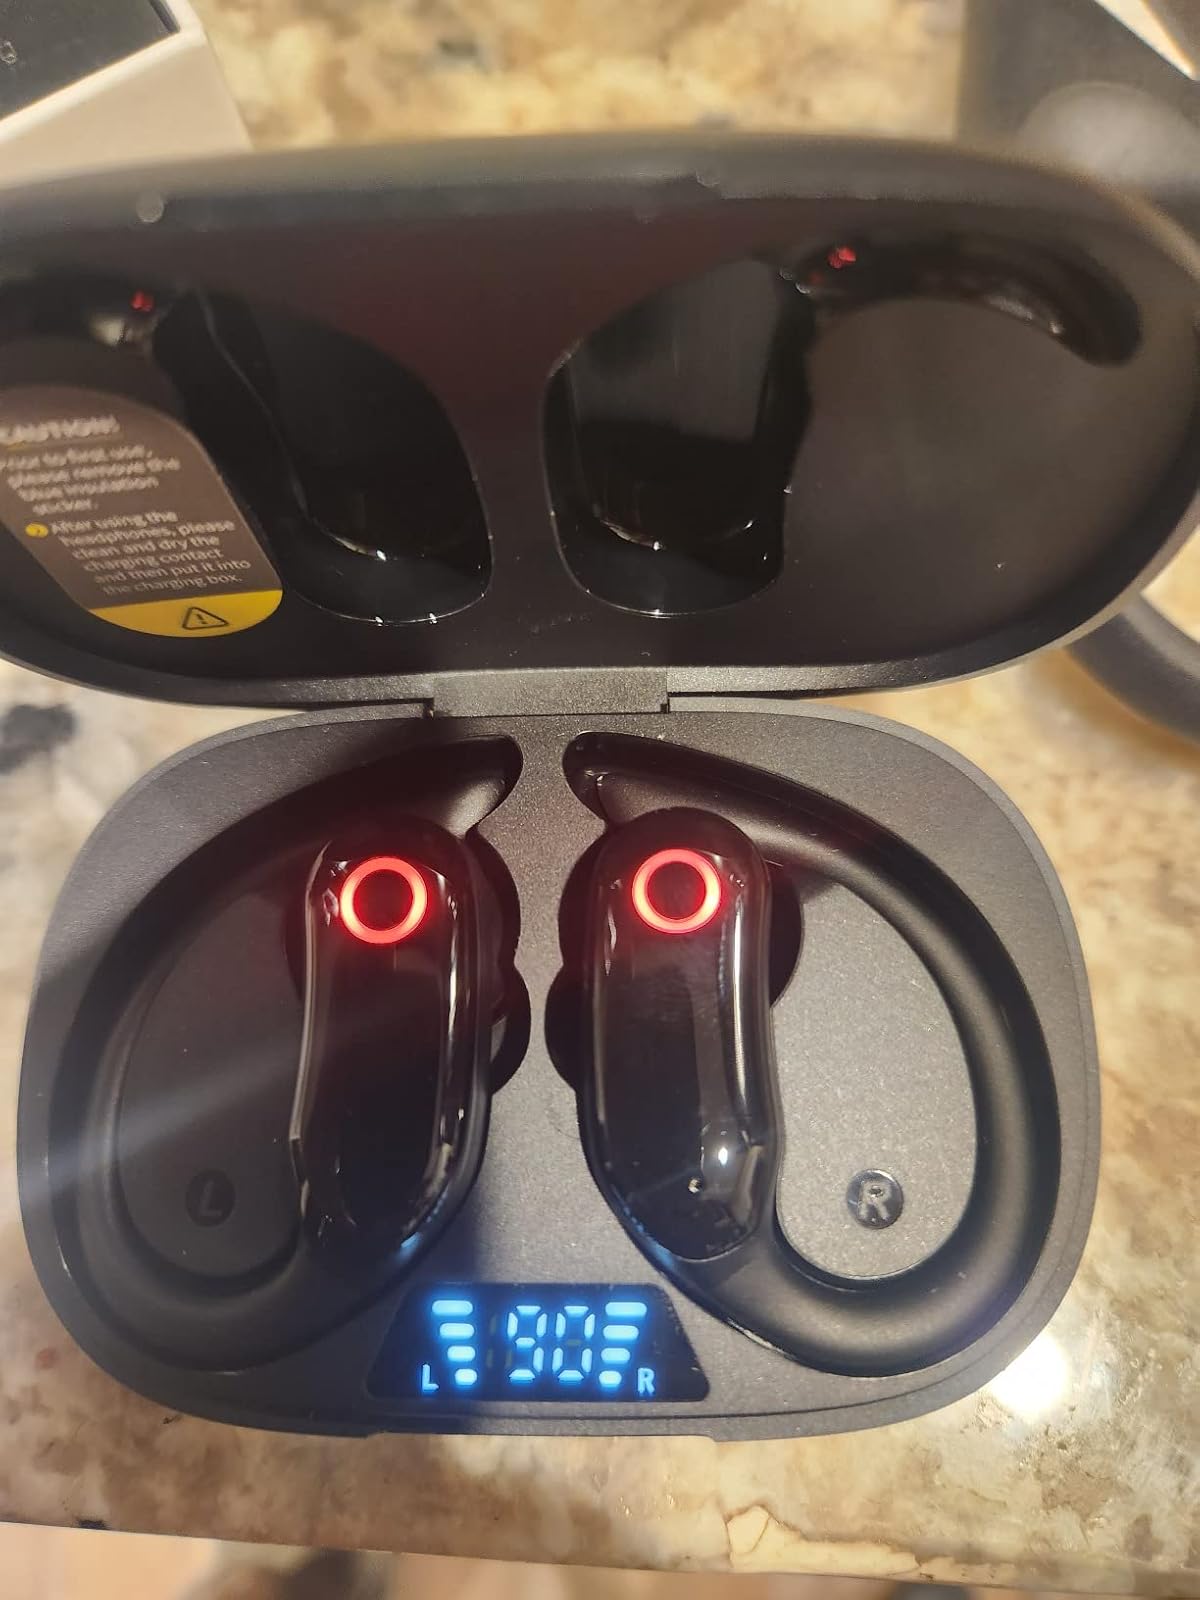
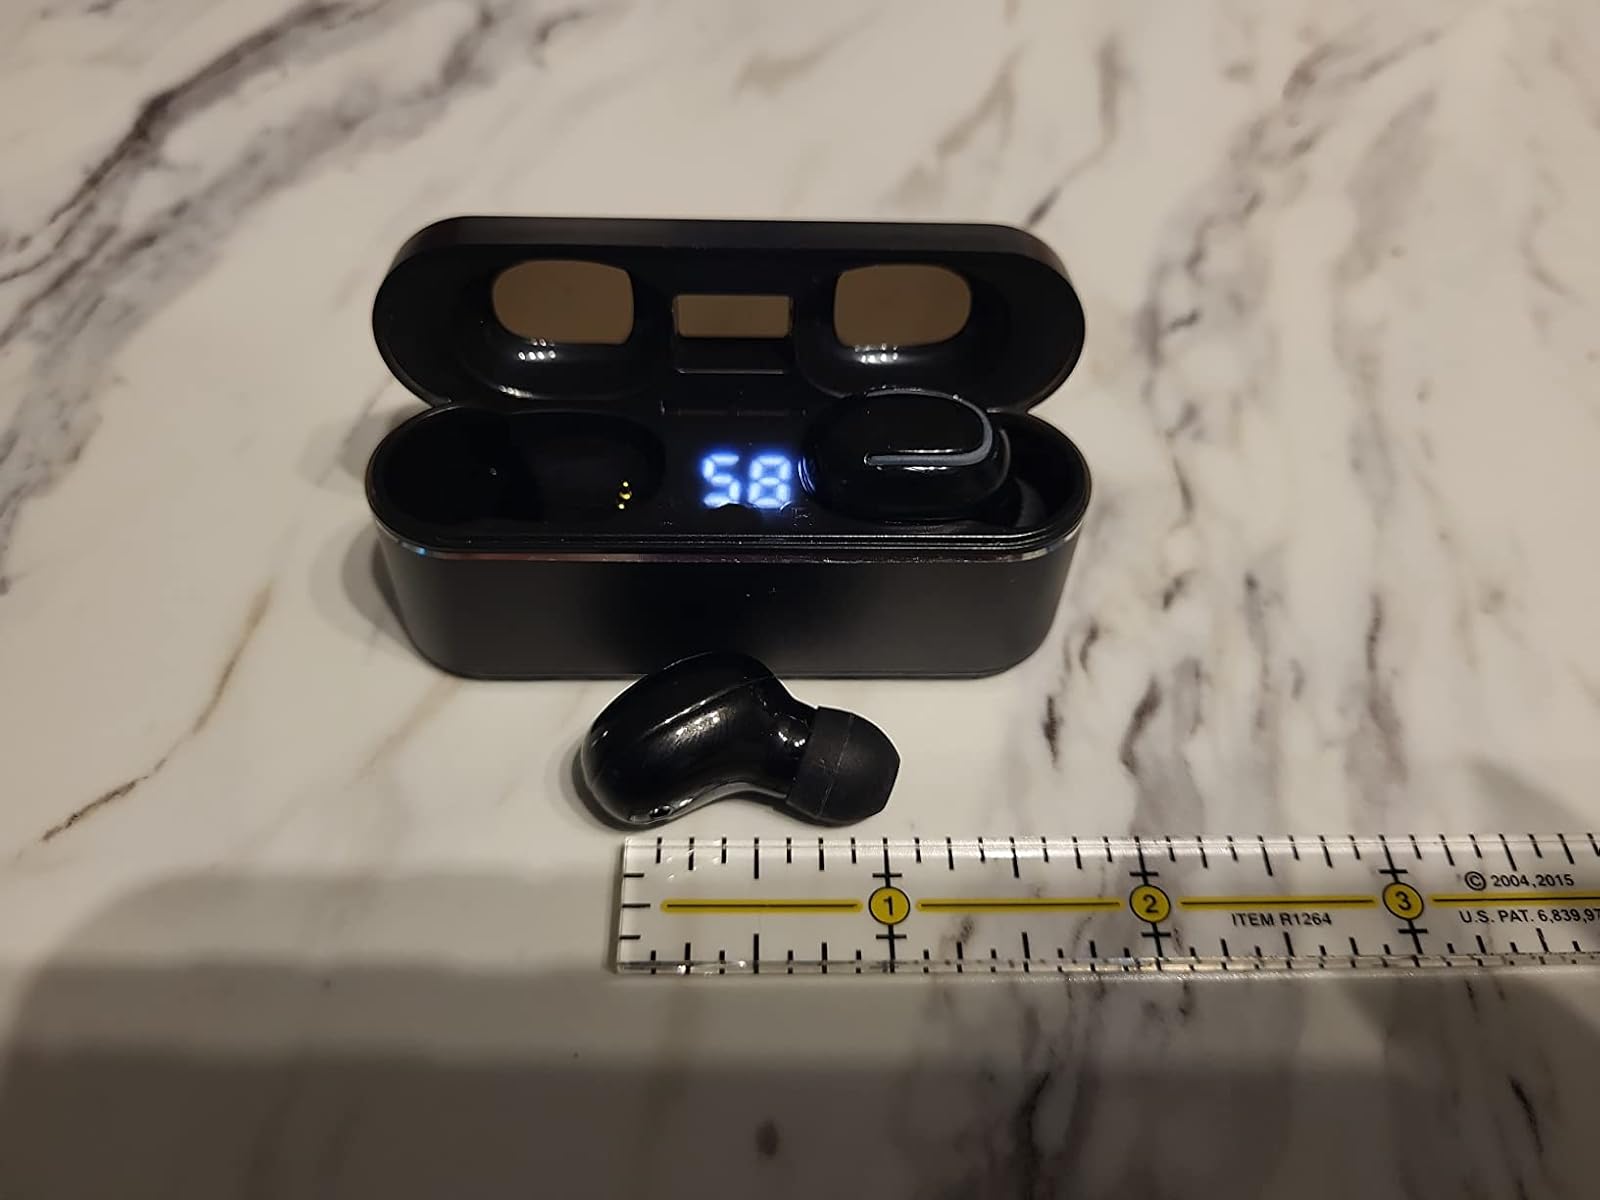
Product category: earbuds
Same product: no